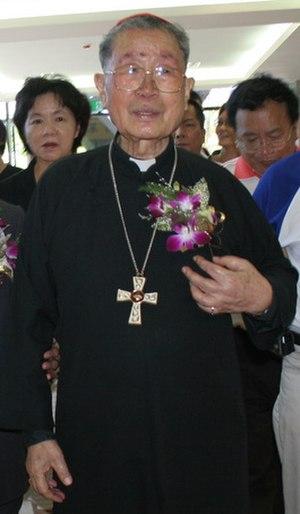
Paul Shan Kuo-hsi, né le 3 décembre 1923 à Puyang et décédé le 22 août 2012 à Nouveau Taipei, est un prêtre jésuite chinois, qui fut maître des novices jésuites puis évêque de Hualien en 1979. Transféré au diocèse de Kaohsiung en 1991 il est fait cardinal de l'Église catholique en 1998. Il était connu pour son insistance sur la nécessité d'inculturer foi et vie chrétienne en Asie.